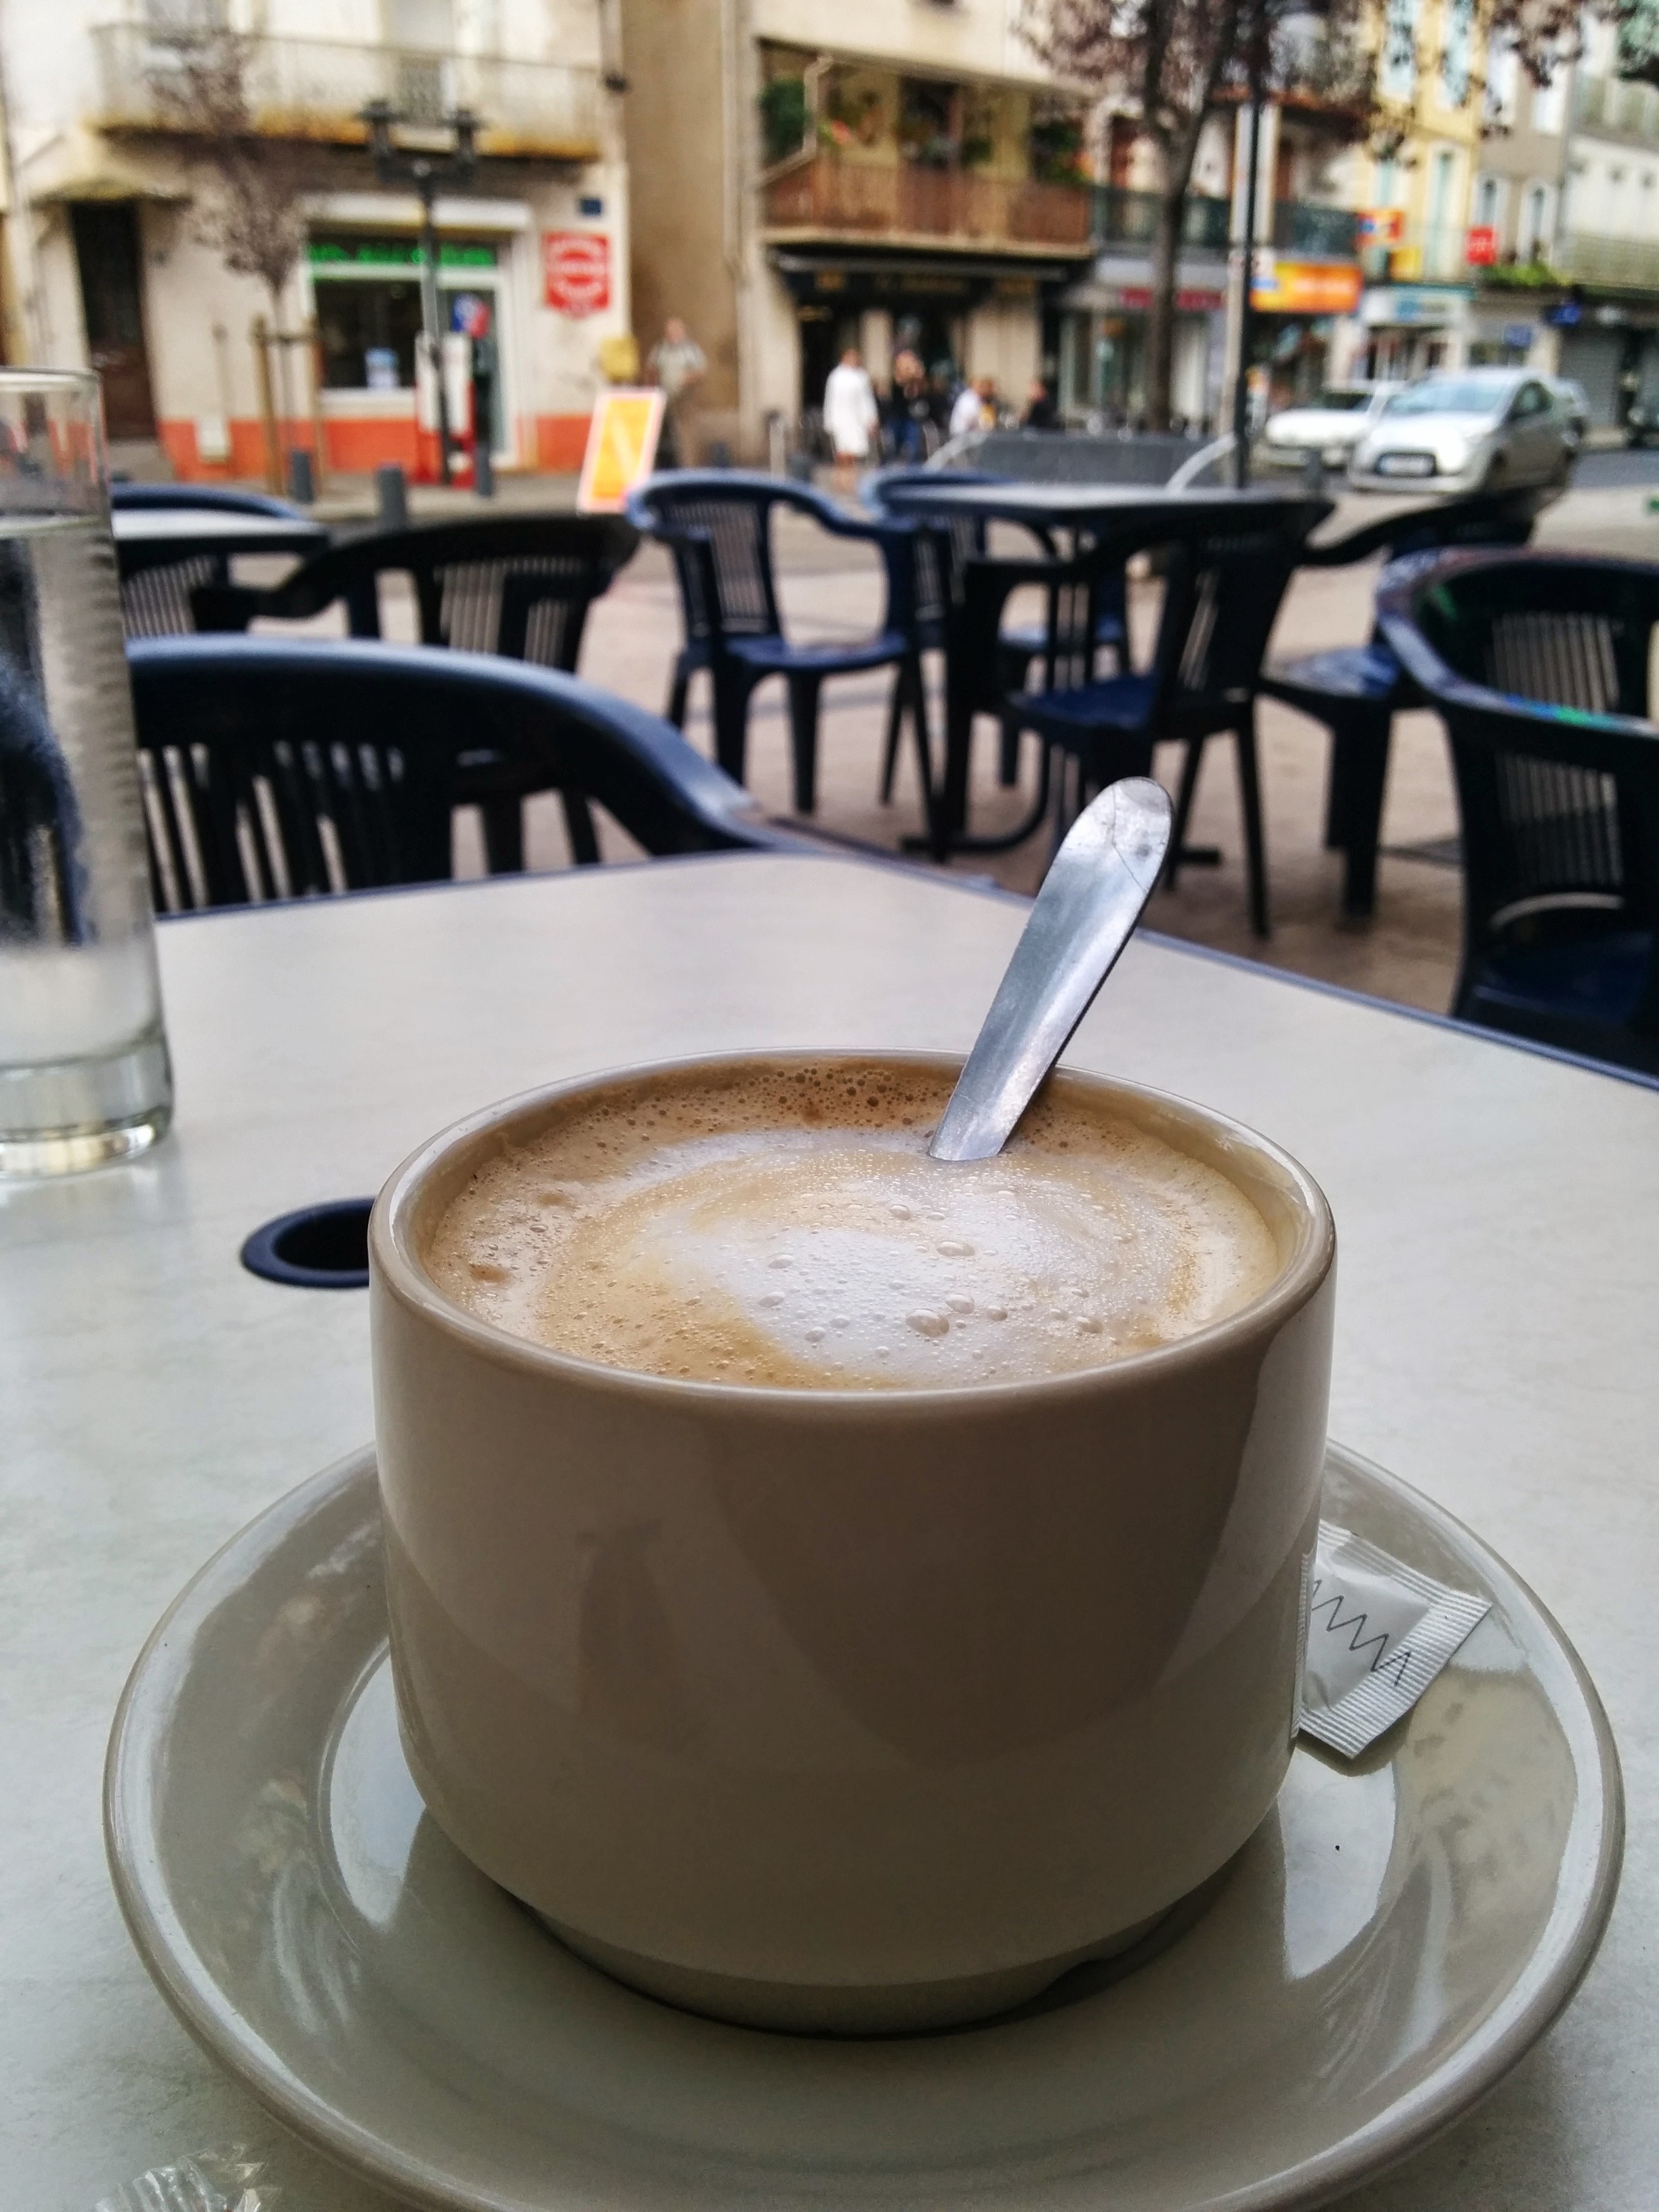
coffee, france, cappuccino, drink, espresso, close, caffeine, caf au lait, caff macchiato, unbranded